Silver Canyon (film)

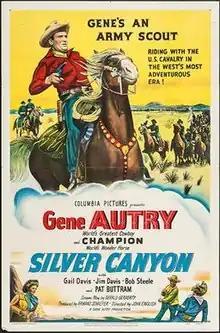
Theatrical release poster

Silver Canyon is a 1951 American Western film directed by John English and written by Gerald Geraghty. The film stars Gene Autry, Gail Davis, Jim Davis, Bob Steele, Edgar Dearing and Richard Alexander. The film was released on June 20, 1951, by Columbia Pictures.